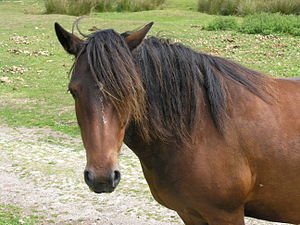
Lundy pony
Lundy Pony
Lundyponyen er en ponyrace, der er udviklet på Lundy Island i England. Racen opstod i 1928, da øens ejer, Martin Coles Harman, indførte 34 New Forest-Ponyhopper, otte føl og en